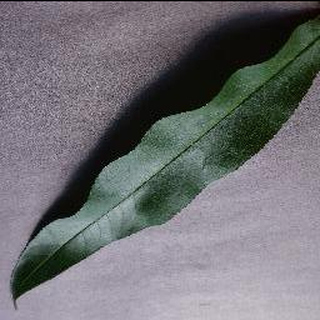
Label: healthy_peach